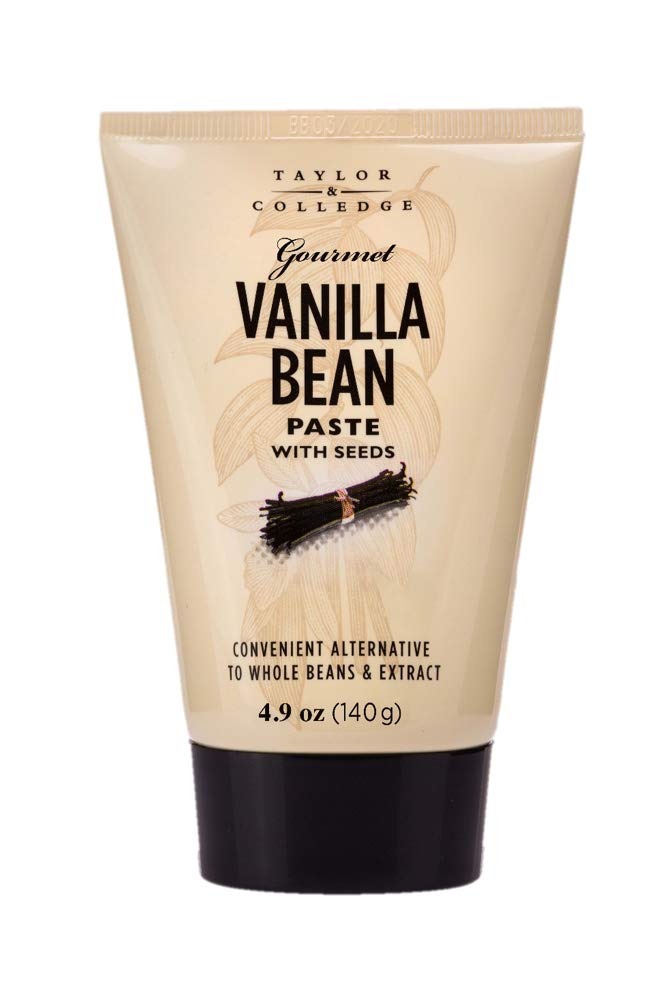
Item Name: Taylor & Colledge Organic Vanilla Bean Paste with Seeds, 4.9oz Tube
Bullet Point 1: Our no mess tube pastes make baking easy! Add to your favorite recipe and enjoy real flavor without adding the extra liquid of old style extracts.
Bullet Point 2: Our organically sourced vanilla is crafted with all natural, organic, gluten free ingredients for a rich, premium taste.
Bullet Point 3: Add to batters, cake mix, icings, and so much more. Made from 100% pure vanilla beans, our Vanilla Bean Paste with Seeds creates an authentic vanilla appearance in desserts, creams and ice-creams.
Bullet Point 4: We use only the finest ingredients in our products which shines through in the flavour and aroma of your baking.
Bullet Point 5: Made from the finest quality vanilla using a hand cultivated technique employed for the past 120 years. Taylor & College earned its reputation as one of the world’s finest vanilla producers.
Value: 4.9
Unit: Ounce

Price: 19.985